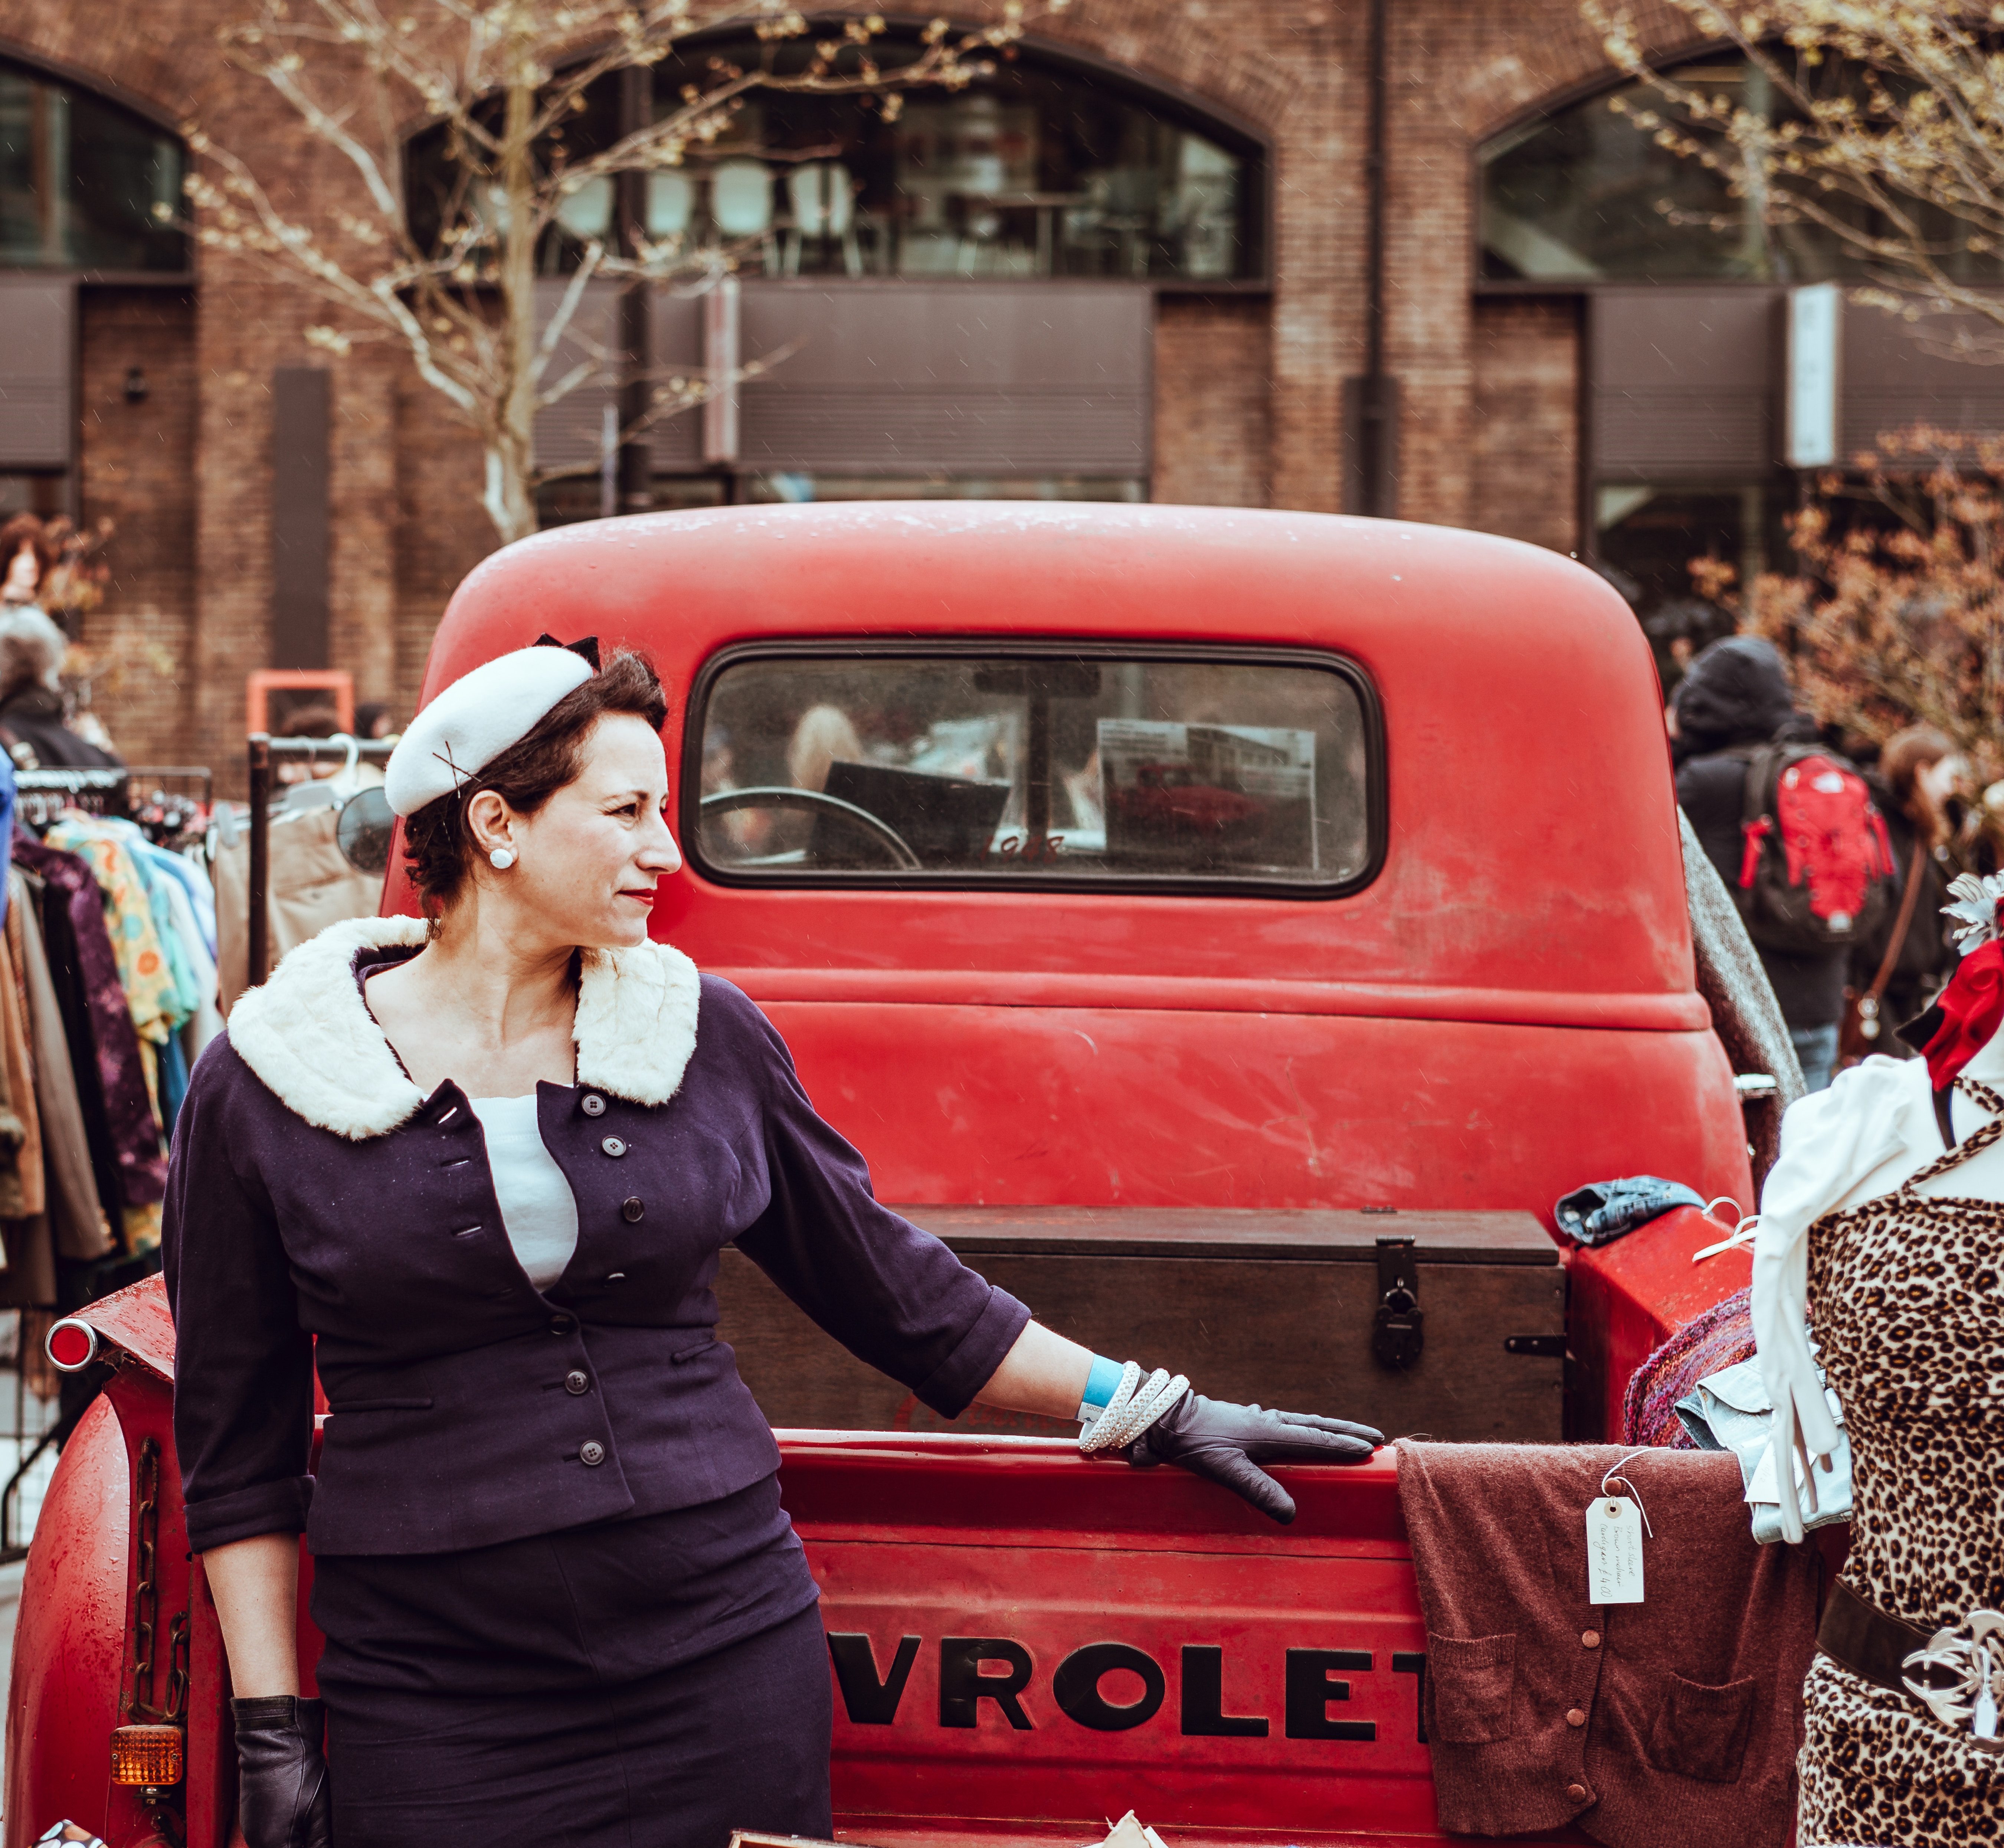
woman, car, vintage, truck, red, vehicle, chevrolet, pickup truck, land vehicle, automobile make, luxury vehicle